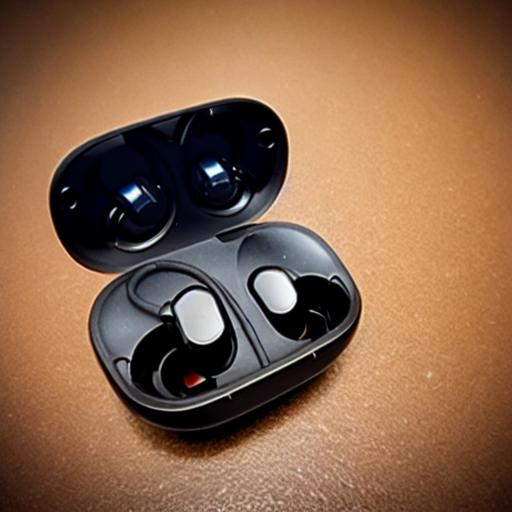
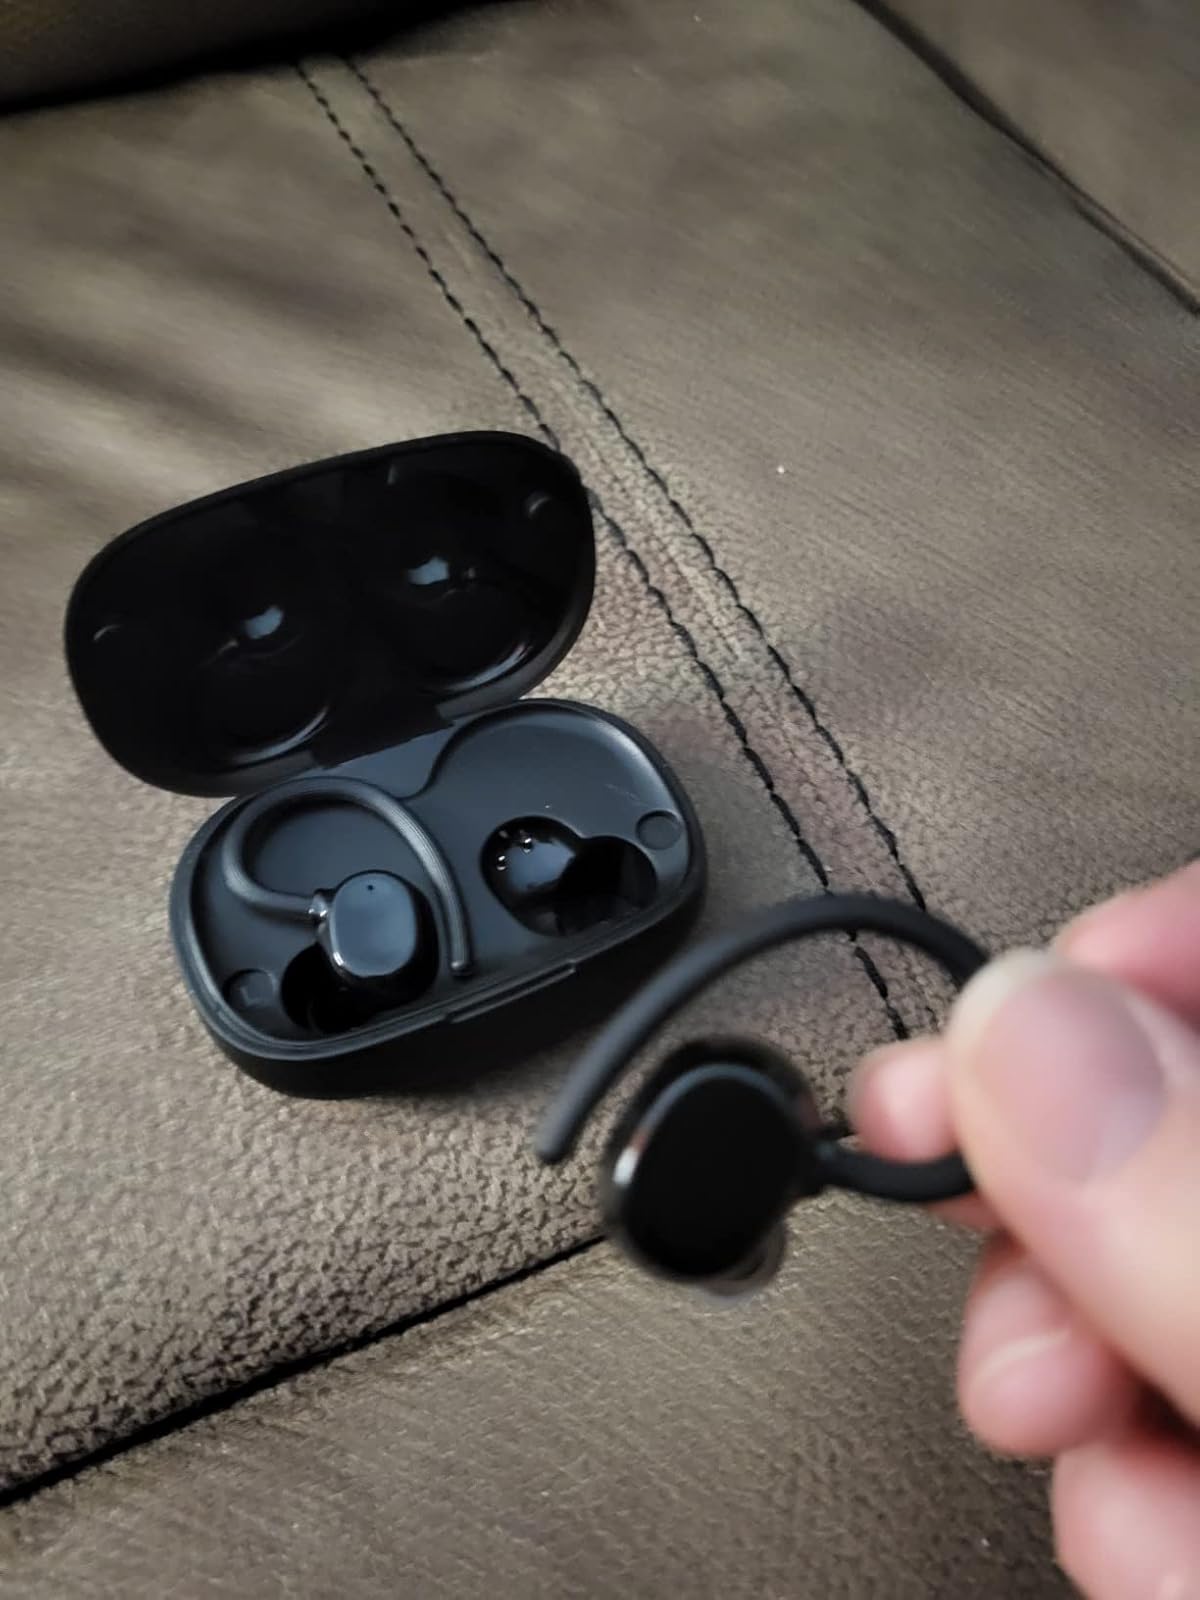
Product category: earbuds
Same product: no